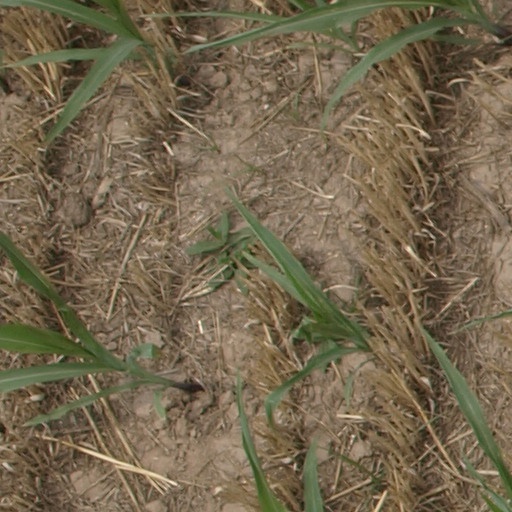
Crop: maize; corn